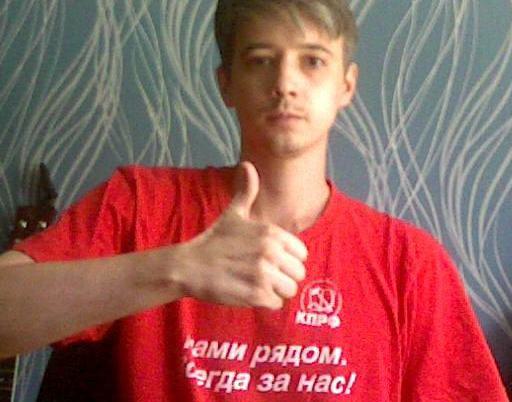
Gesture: like